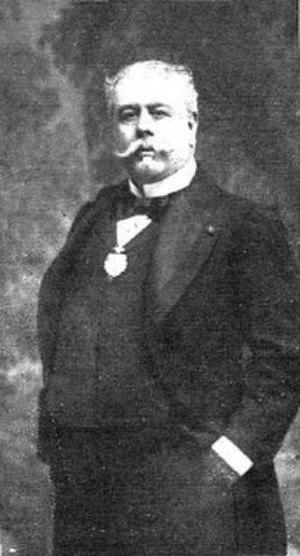
José Ramiro de la Puente y Gonzalez-Nandin, marquis de Alta Villa est un écrivain, avocat, musicien, musicologue, journaliste, escrimeur, tireur sportif et éditeur de presse espagnol.